Sergio Pérez

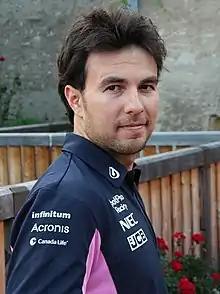
Pérez at the 2019 Austrian Grand Prix

Sergio Michel "Checo" Pérez Mendoza (born 26 January 1990) is a Mexican racing driver, who most recently competed in Formula One from to . Pérez was runner-up in the Formula One World Drivers' Championship in with Red Bull, and won Grands Prix across 14 seasons.